Galileo Galilei

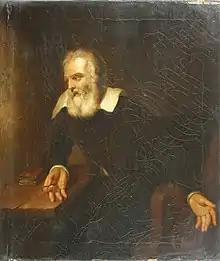
Portrait, originally attributed to Murillo, of Galileo gazing at the words "E pur si muove" ("And yet it moves") (not legible in this image) scratched on the wall of his prison cell. The attribution and narrative surrounding the painting have since been contested.

At the time of Galileo's conflict with the Church, the majority of educated people subscribed to the Aristotelian geocentric view that the Earth is the centre of the Universe and the orbits of all heavenly bodies, or Tycho Brahe's new system blending geocentrism with heliocentrism. Opposition to heliocentrism and Galileo's writings on it combined religious and scientific objections. Religious opposition to heliocentrism arose from biblical passages implying the fixed nature of the Earth. Scientific opposition came from Brahe, who argued that if heliocentrism were true, an annual stellar parallax should be observed, though none was at the time. Aristarchus and Copernicus had correctly postulated that parallax was negligible because the stars were so distant. However, Brahe countered that since stars appear to have measurable angular size, if the stars were that distant, they would have to be far larger than the Sun or even the orbit of the Earth. It would not be until much later that astronomers realized the apparent magnitudes of stars were caused by an optical phenomenon called the airy disk, and were functions of their brightness rather than true physical size (see the history of magnitude).